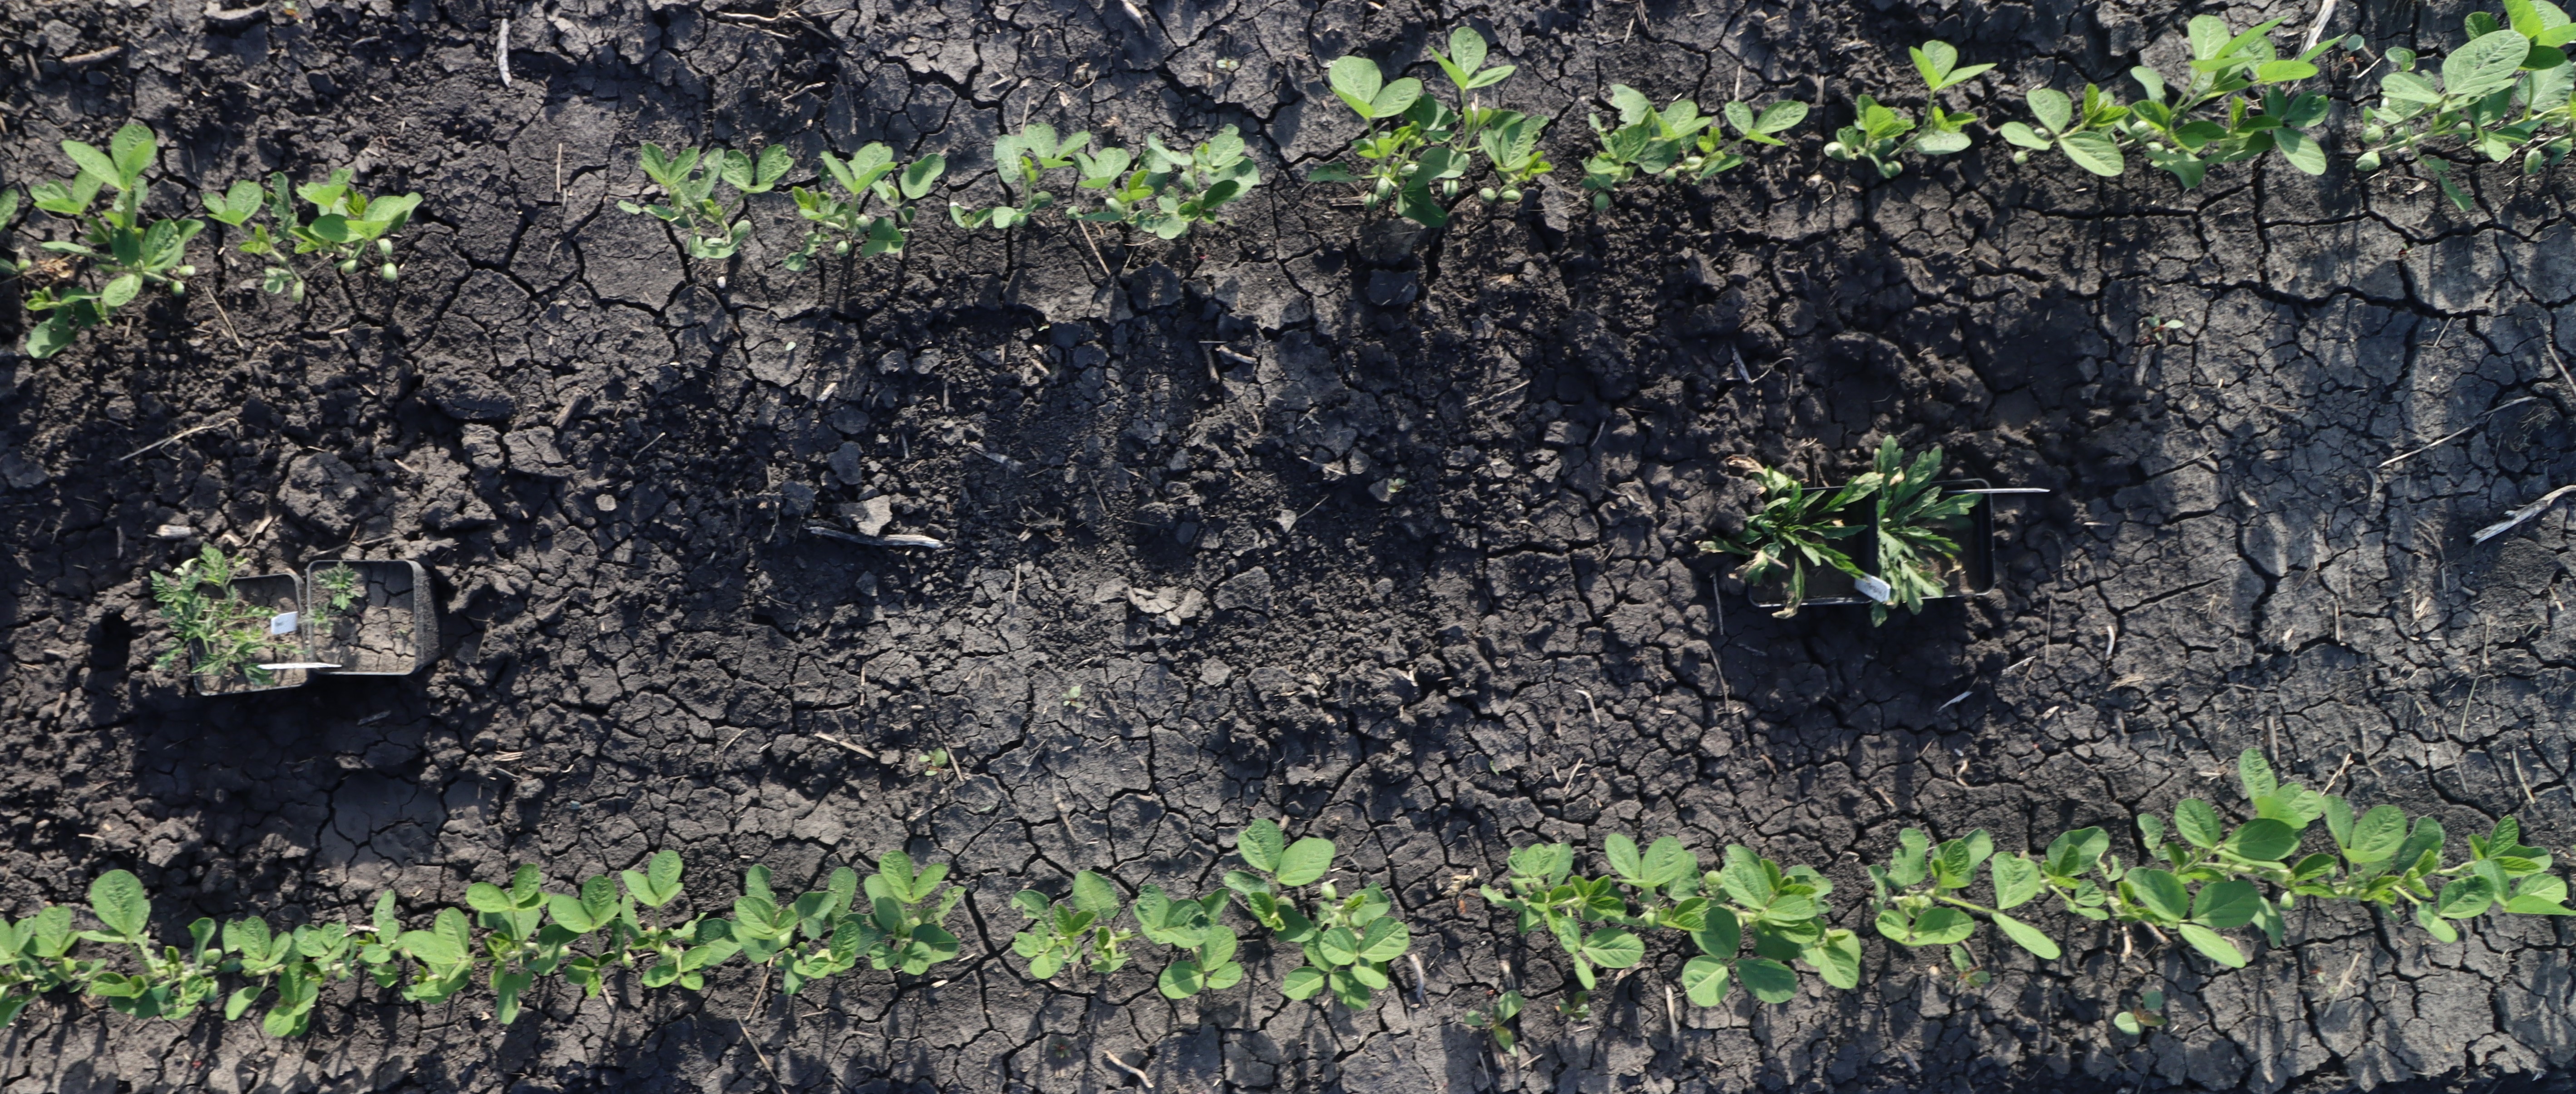
Crop: Soybean
Objects: Ragweed, Ragweed, Horseweed, Horseweed, Soybean, Soybean, Soybean, Soybean, Soybean, Soybean, Soybean, Soybean, Soybean, Soybean, Soybean, Soybean, Soybean, Soybean, Soybean, Soybean, Soybean, Soybean, Soybean, Soybean, Soybean, Soybean, Soybean, Soybean, Soybean, Soybean, Soybean, Soybean, Soybean, Soybean, Soybean, Soybean, Soybean